Frazer (automobile)

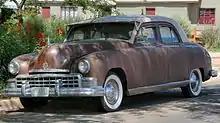
1949 Frazer Sedan

The Frazer was a line of upper-medium priced American luxury automobiles built by the Kaiser-Frazer Corporation for model years 1947 through 1951.